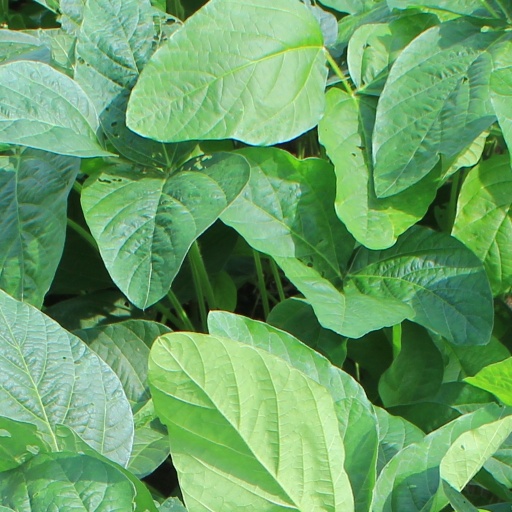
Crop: soybean